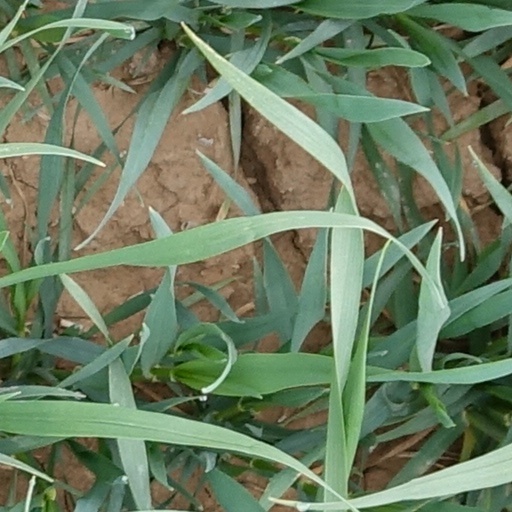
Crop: wheat